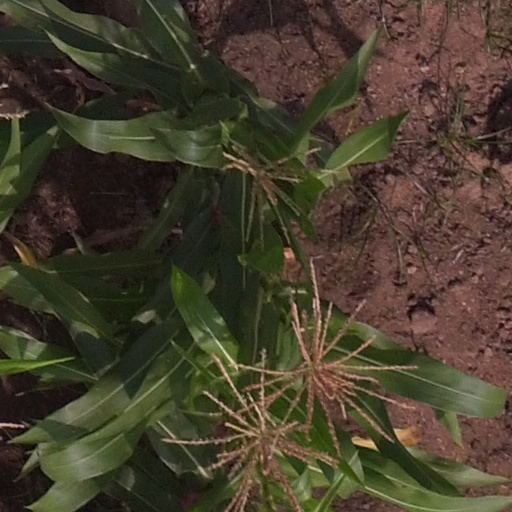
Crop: maize; corn